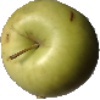
Label: Apple Golden 3